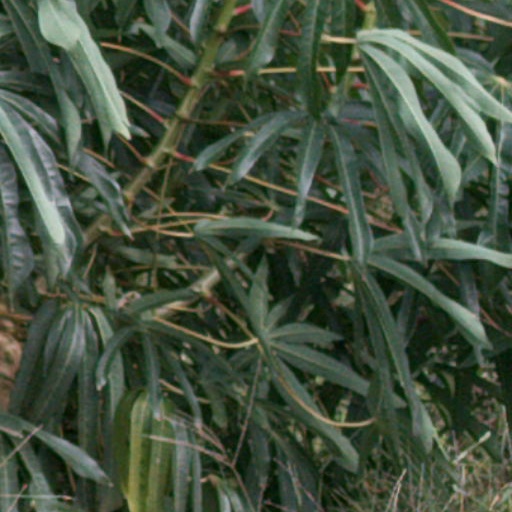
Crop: cassava